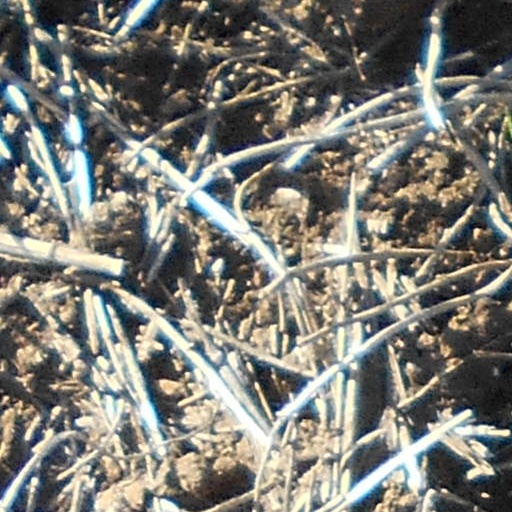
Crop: wheat